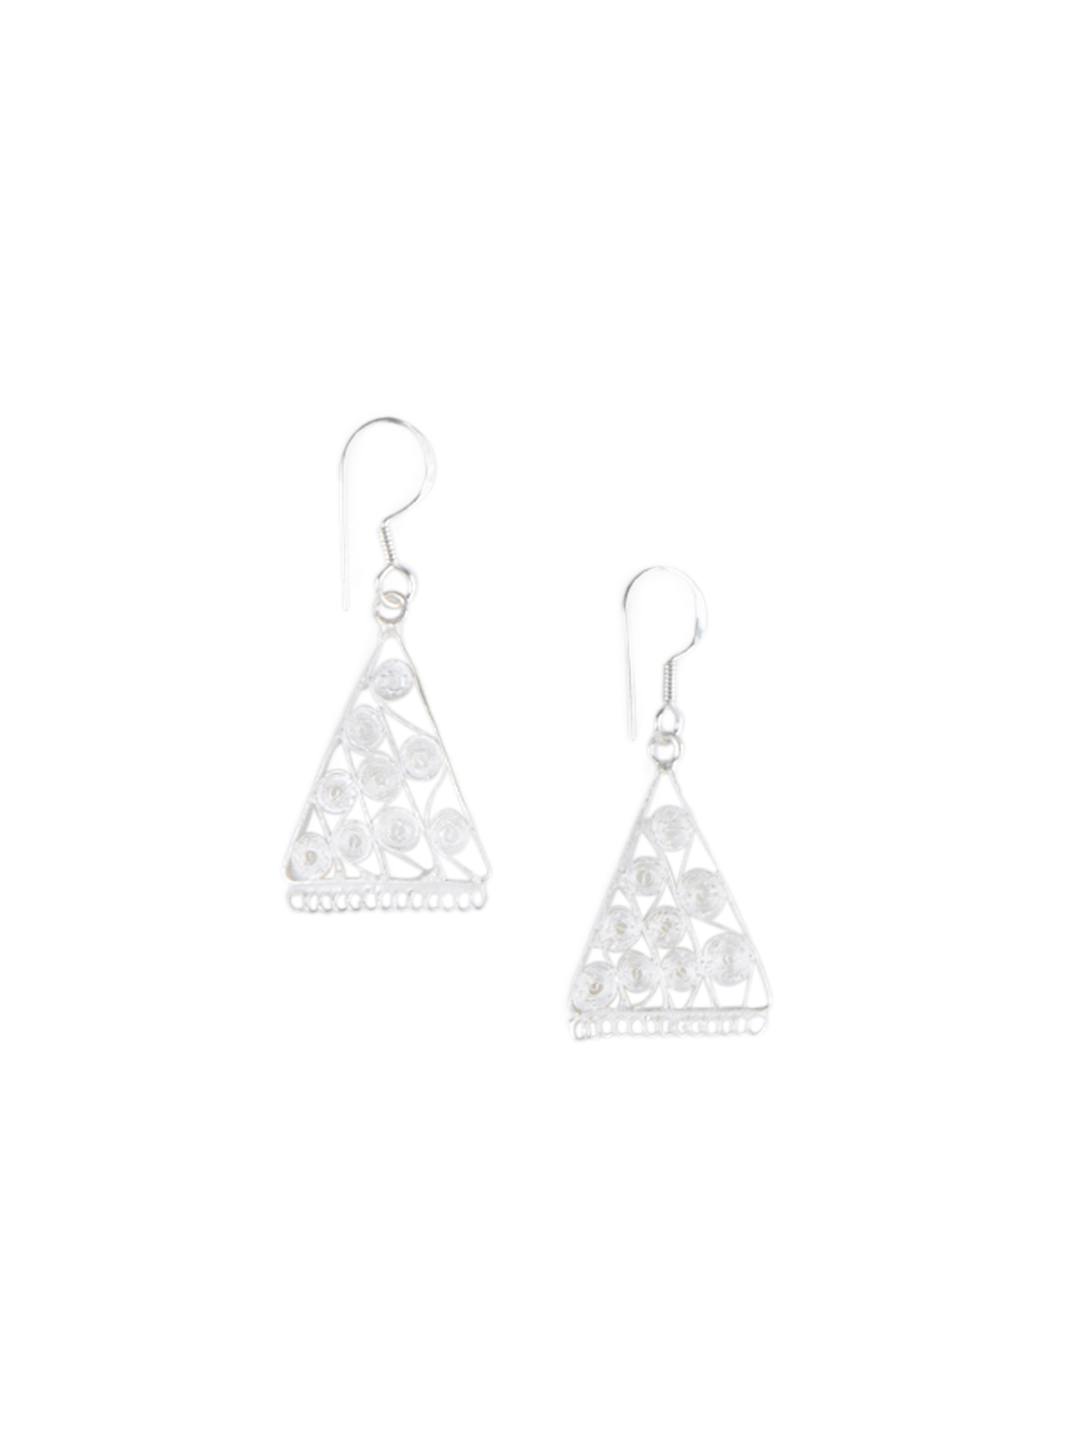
Fabindia Silver Earrings
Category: Accessories / Jewellery / Earrings
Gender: Women
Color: Silver
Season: Winter 2016
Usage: Casual